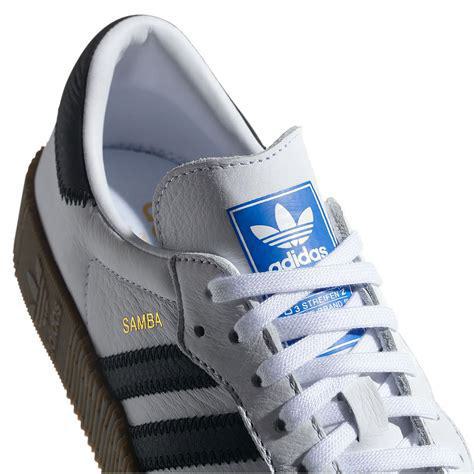
Brand: Adidas
Model: Sambarose